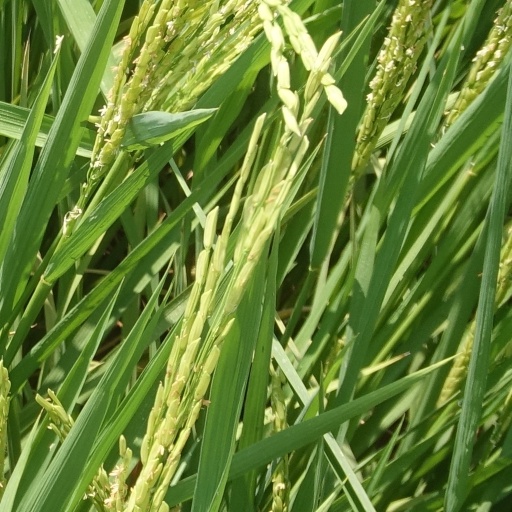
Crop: rice